Lockheed P-38 Lightning

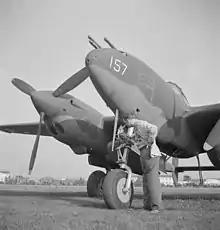
Lockheed P-38G-1-LO Lightning, serial 42-12723

The P-38's service record shows mixed results, which may reflect more on its employment than on flaws with the aircraft. The P-38's engine troubles at high altitudes only occurred with the Eighth Air Force. One reason for this was the inadequate cooling systems of the G and H models; the improved P-38 J and L had tremendous success flying out of Italy into Germany at all altitudes. Until the -J-25 variant, P-38s were easily avoided by German fighters because of the lack of dive flaps to counter compressibility in dives. German fighter pilots not wishing to fight would perform the first half of a Split S and continue into steep dives because they knew the Lightnings would be reluctant to follow.